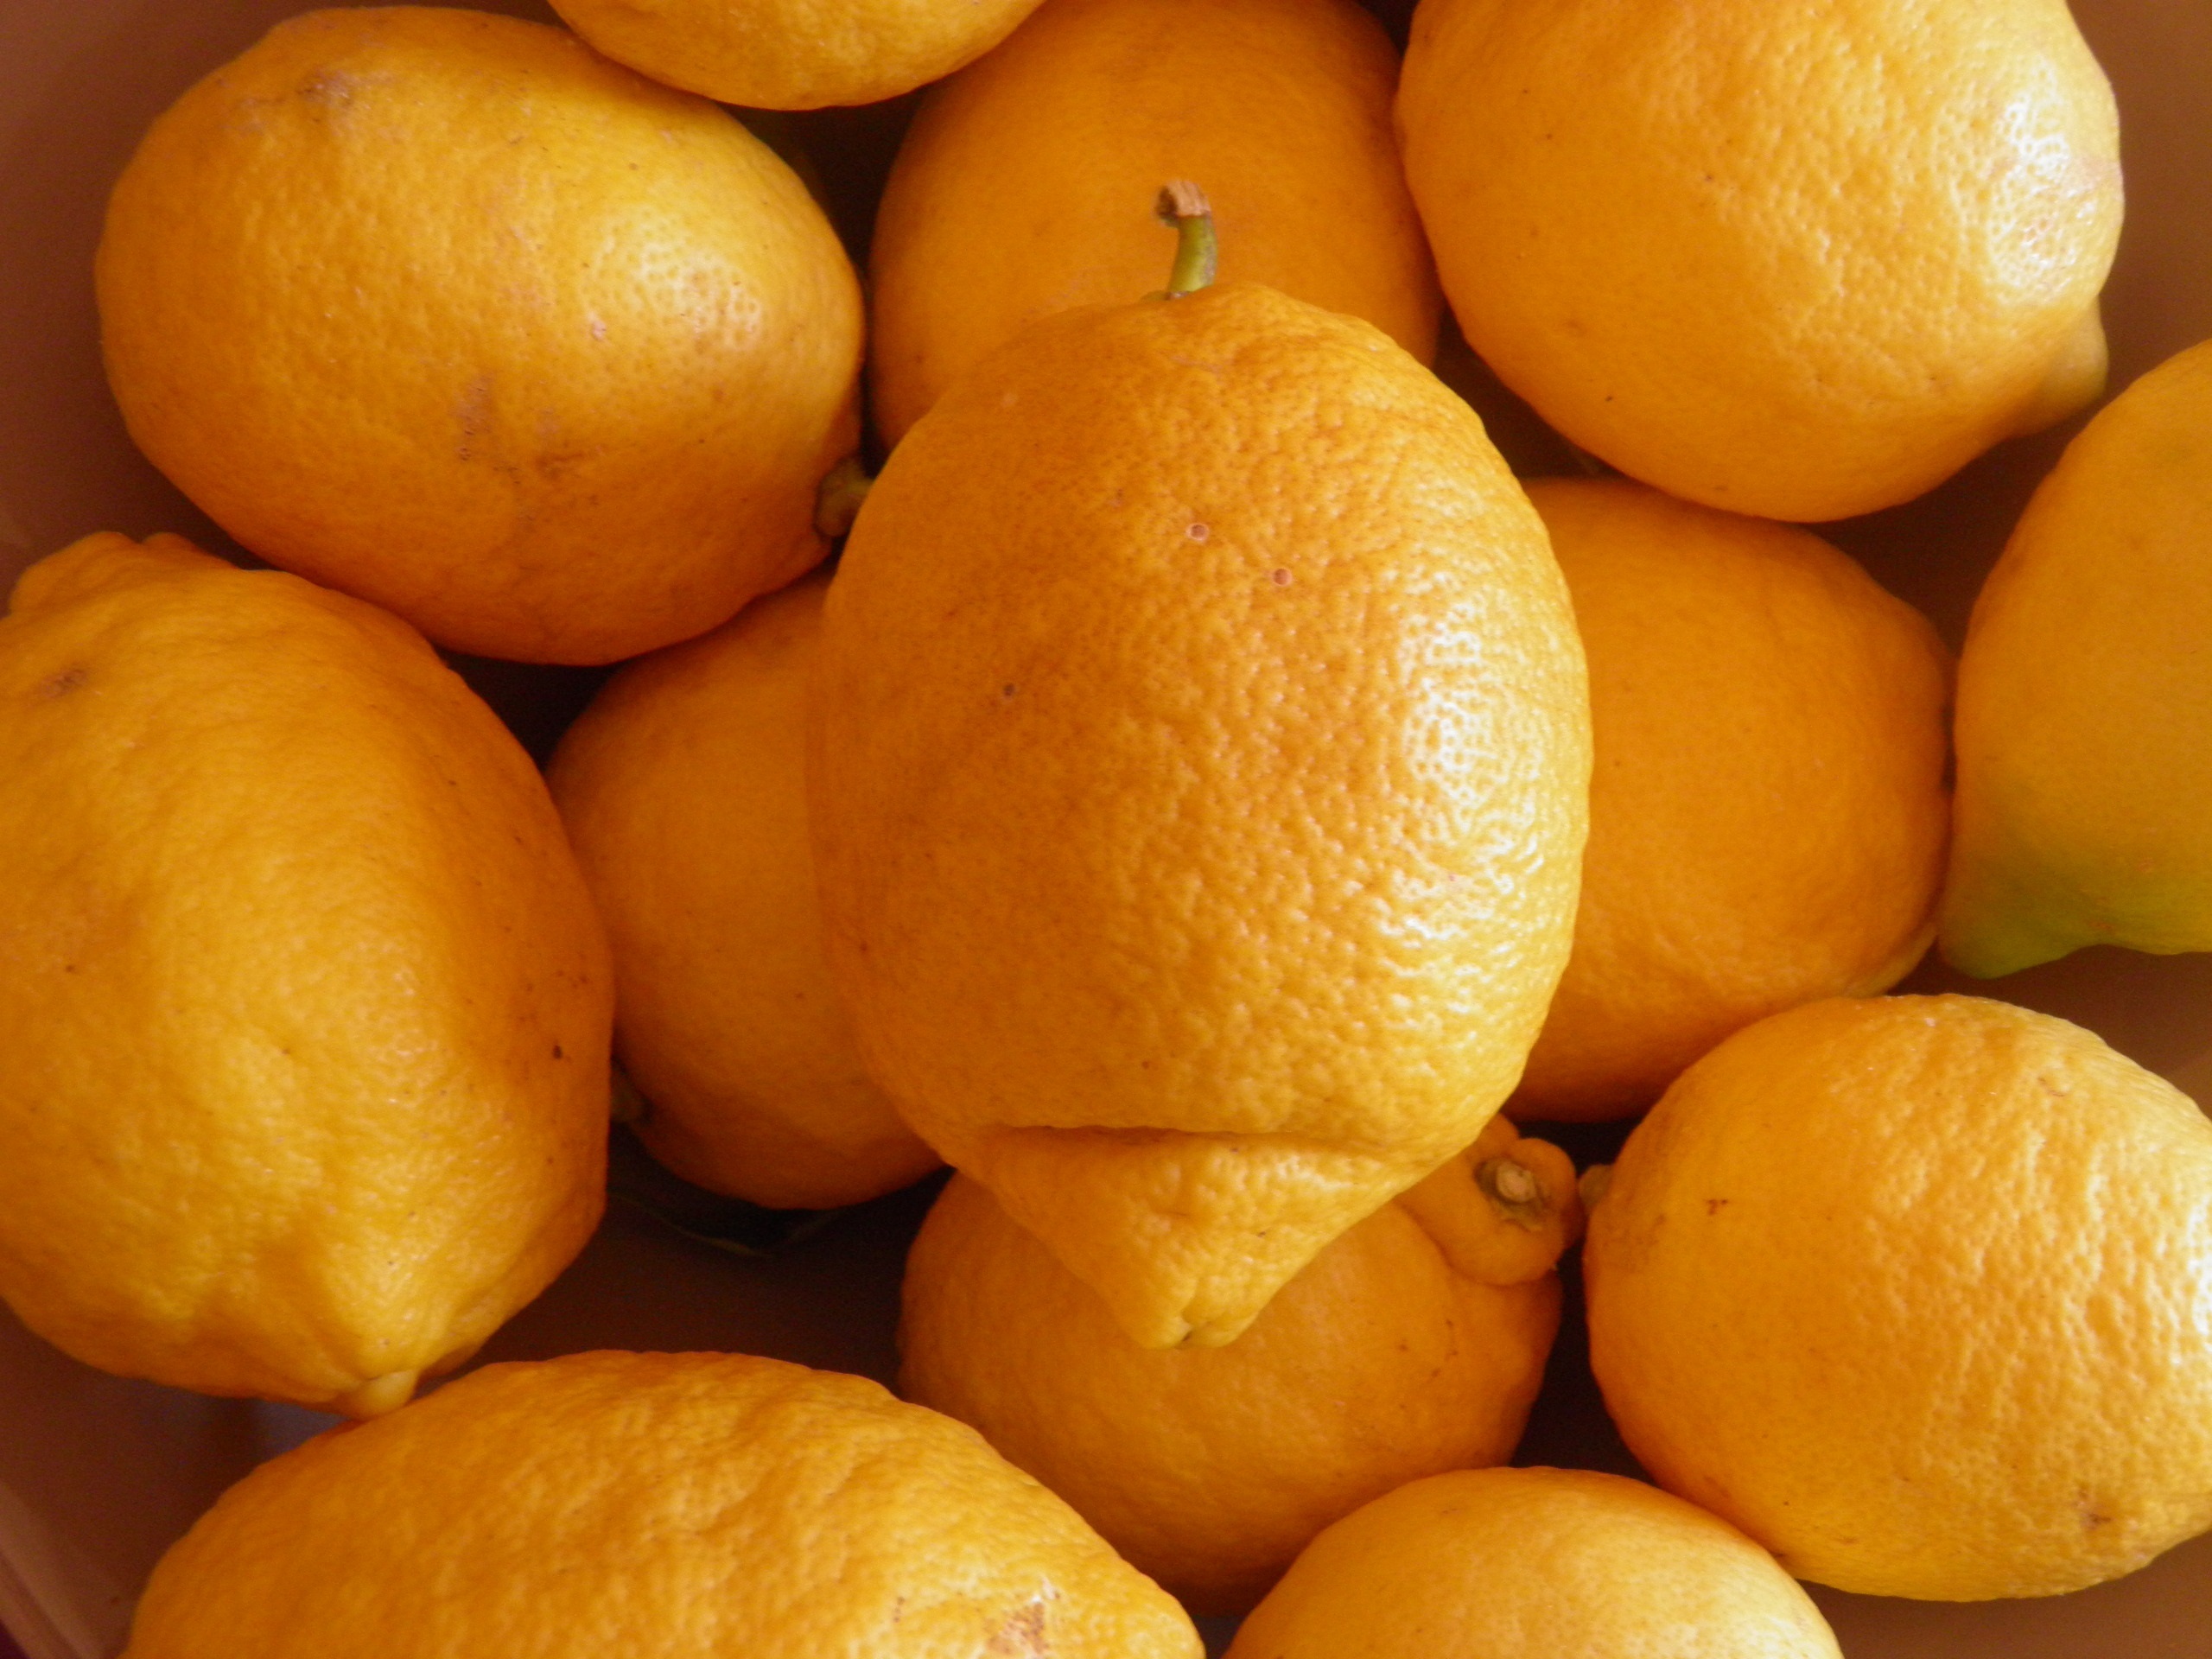
plant, fruit, orange, food, produce, fresh, yellow, healthy, lemon, fresh fruit, vitamin, tangerine, calabaza, clementine, vegetarian food, citron, citrus, flowering plant, bitter orange, mandarin orange, winter squash, land plant, sweet lemon, meyer lemon, tangelo, yuzu, valencia orange